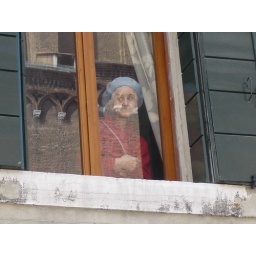
Our accidental visit to Venizia (they moved our car to another train in the middle of the night as we slept).